Netherworld Haunted House

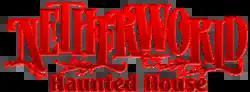

Netherworld Haunted House is a self-guided, walk-through haunted attraction located near Atlanta, Georgia, in unincorporated Gwinnett County. It is a seasonal Halloween-based event which opened in 1997.